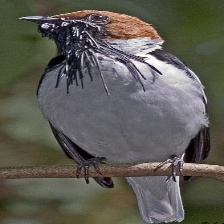
Species: BEARDED BELLBIRD
Scientific name: PROCNIAS AVERANO